Steve Morse

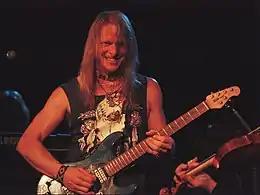
Morse playing with Dixie Dregs at Roxy Theatre in Hollywood, California in August 1999

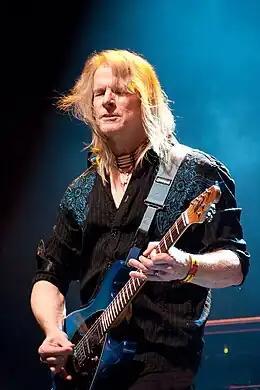
Morse playing with Flying Colors in Tilburg, Netherlands in September 2012

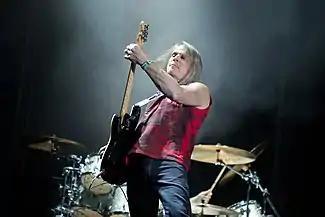
Morse playing with Deep Purple in Ávila, Spain in July 2013

Steve Morse was born in Hamilton, Ohio. His family soon moved to Tennessee and then to Ypsilanti, Michigan, where Morse spent his childhood. Although familiar with piano and clarinet, Morse ultimately became a guitarist.